TRS-80

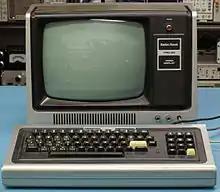

In the mid-1970s, Tandy Corporation's Radio Shack division was a successful American chain of more than 3,000 electronics stores. Among the Tandy employees who purchased a MITS Altair kit computer was buyer Don French, who began designing his own computer and showed it to the vice president of manufacturing John V. Roach, Tandy's former electronic data processing manager. Although the design did not impress Roach, the idea of selling a microcomputer did. When the two men visited National Semiconductor in California in mid-1976, Homebrew Computer Club member Steve Leininger's expertise on the SC/MP microprocessor impressed them. National executives refused to provide Leininger's contact information when French and Roach wanted to hire him as a consultant, but they found Leininger working part-time at Byte Shop. Leininger was unhappy at National, his wife wanted a better job, and Texas did not have a state income tax. Hired for his technical and retail experience, Leininger began working with French in June 1976. The company envisioned a kit, but Leininger persuaded the others that because "too many people can't solder", a preassembled computer would be better.